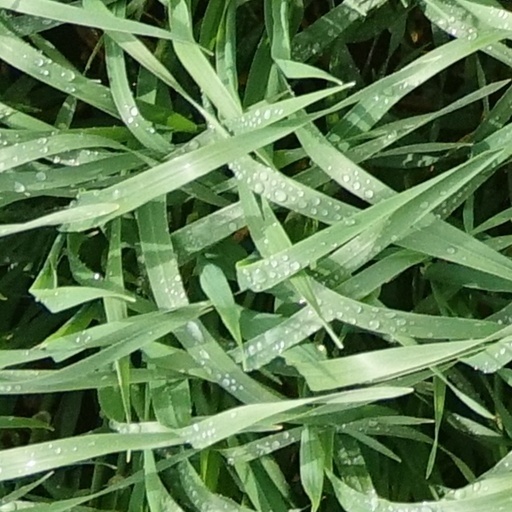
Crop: wheat